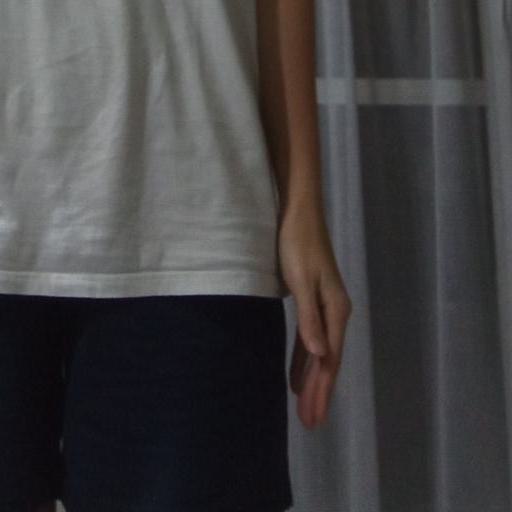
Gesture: no_gesture